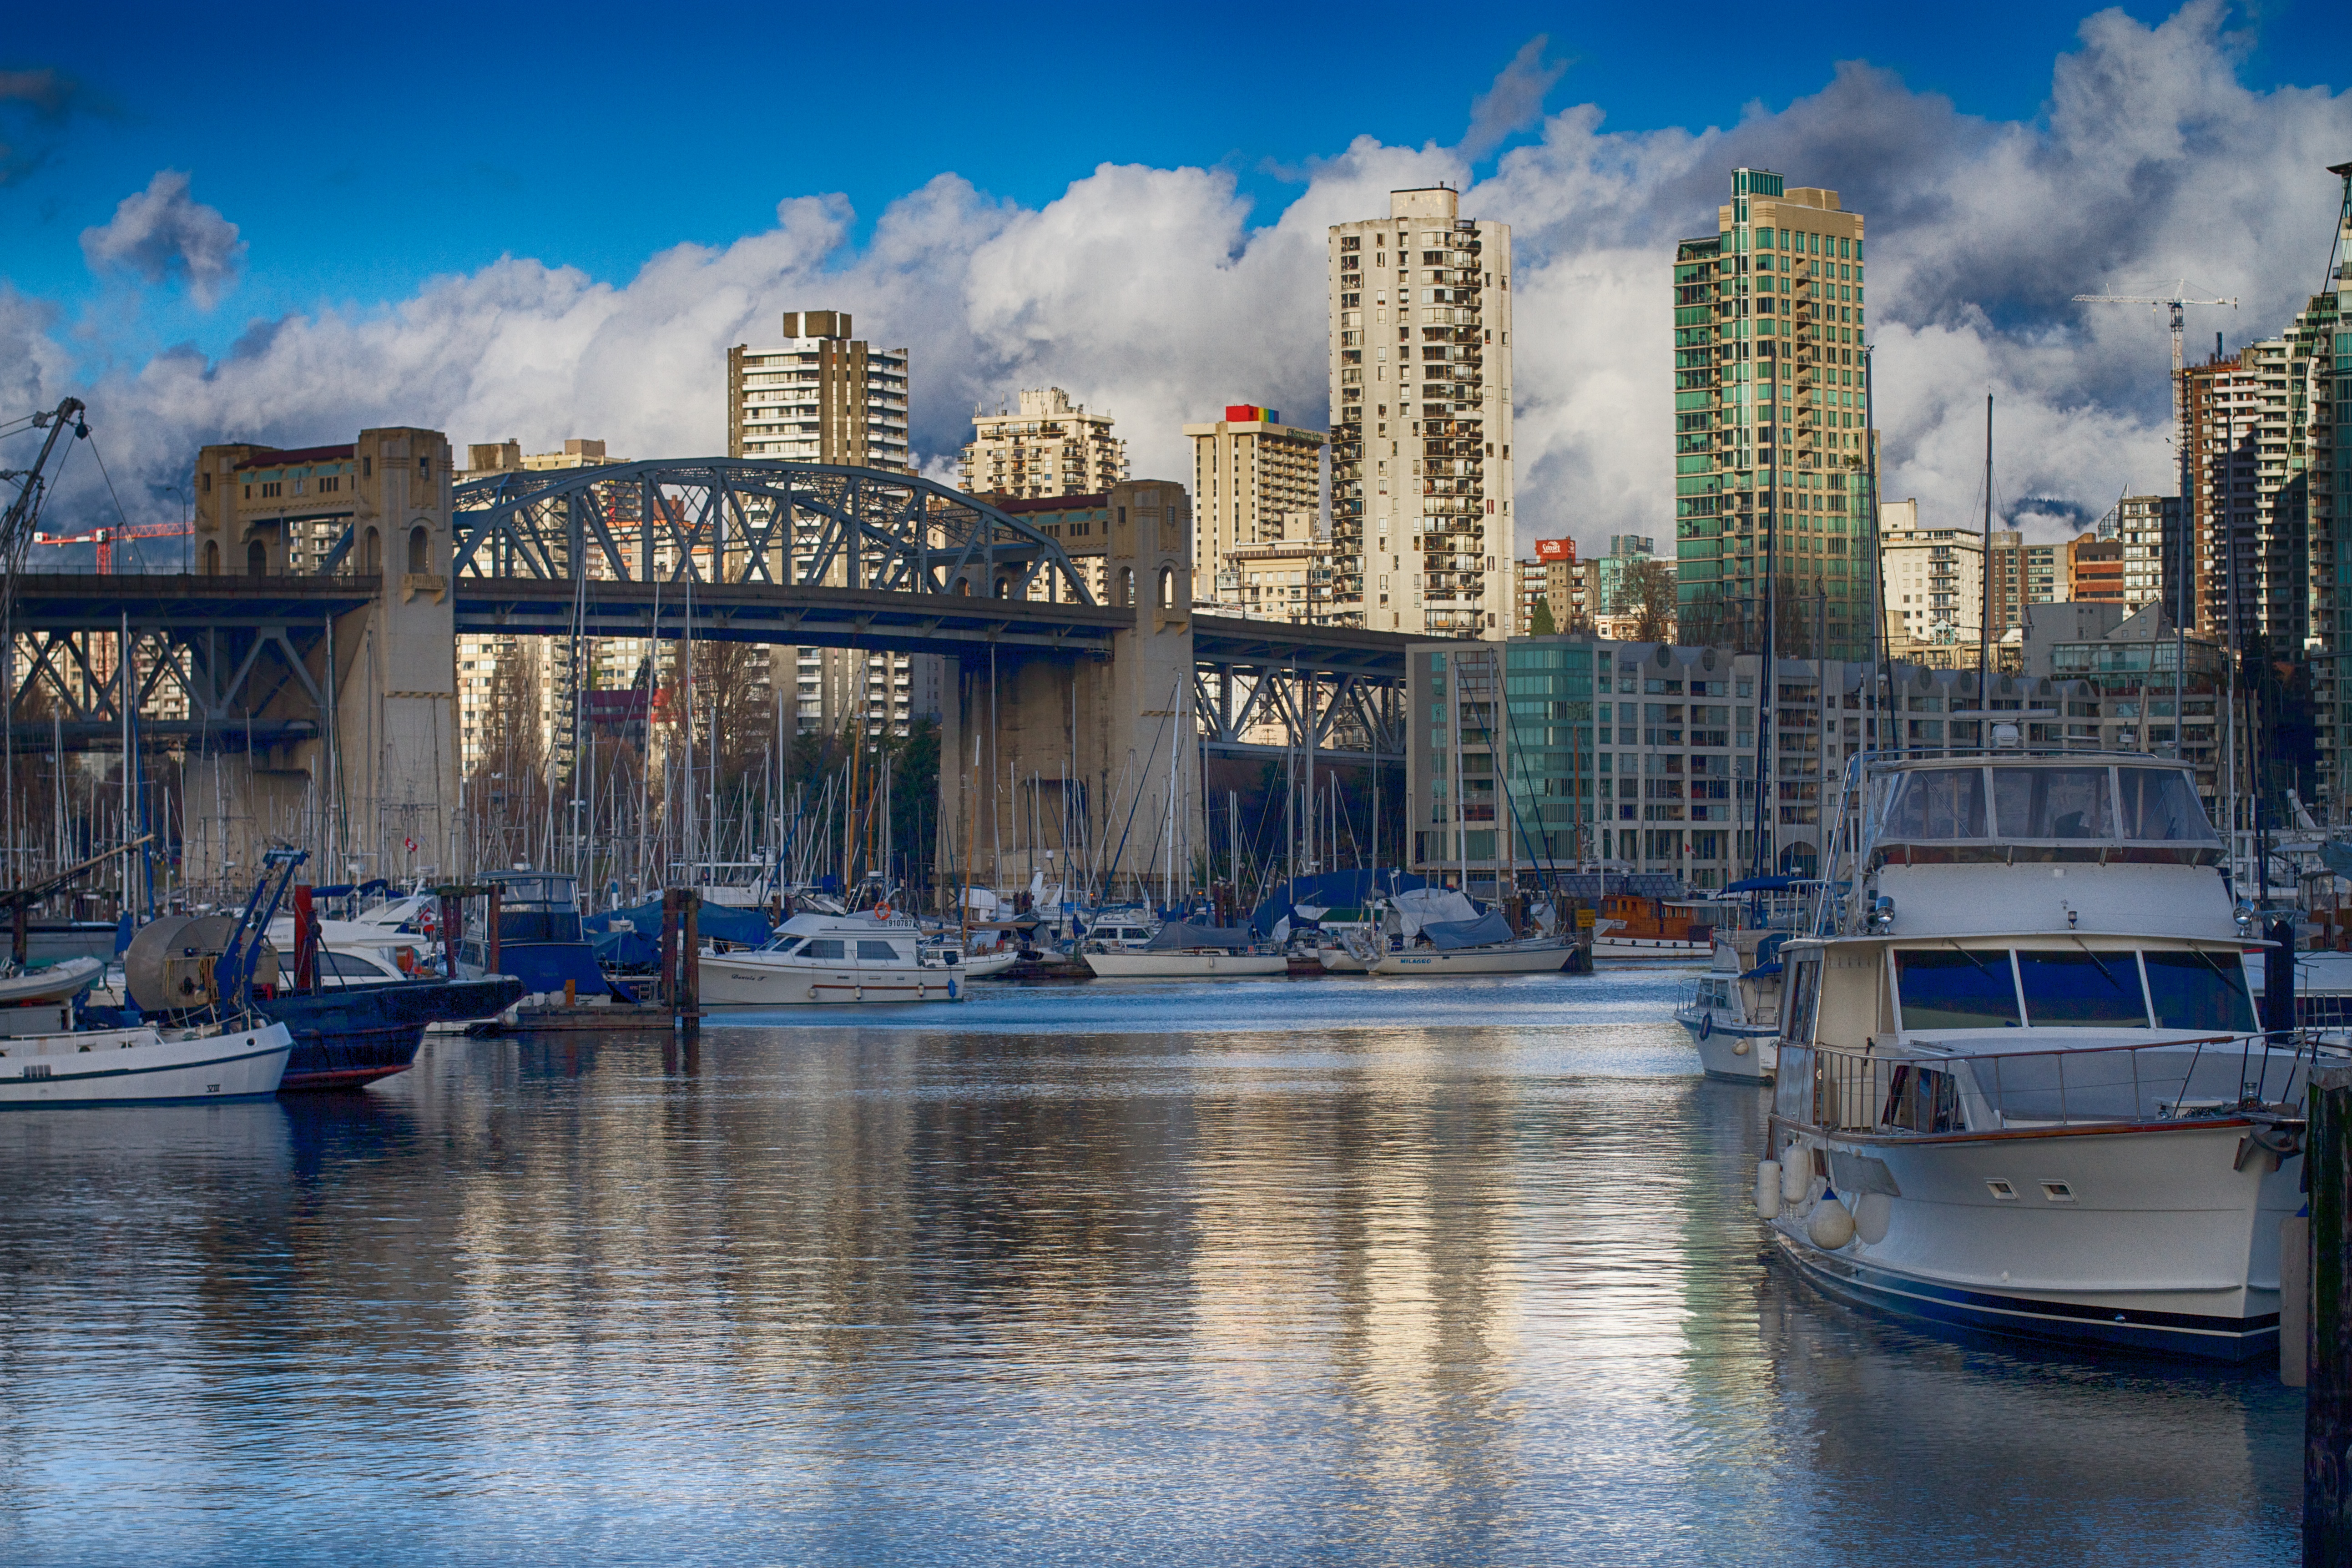
sea, water, dock, boat, canal, cityscape, downtown, reflection, vehicle, harbor, marina, tourism, waterway, hdr, 2014365, urban area